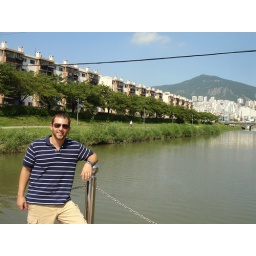
the river that runs by our office. fish jump out of the water every few seconds. it's pretty weird.